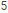
Number: 5